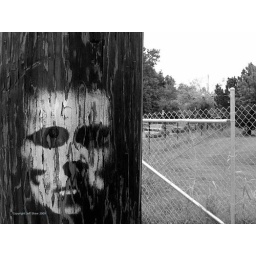
Art work adorns a telephone pole near the inner dispersal loop.